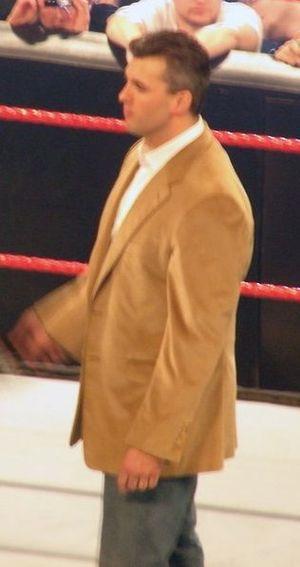
WWE 2K est une série de jeux vidéo de catch basée sur la promotion et franchise professionnelle World Wrestling Entertainment actuellement développée et éditée par les compagnies de jeux vidéo Yuke's et Take-Two.